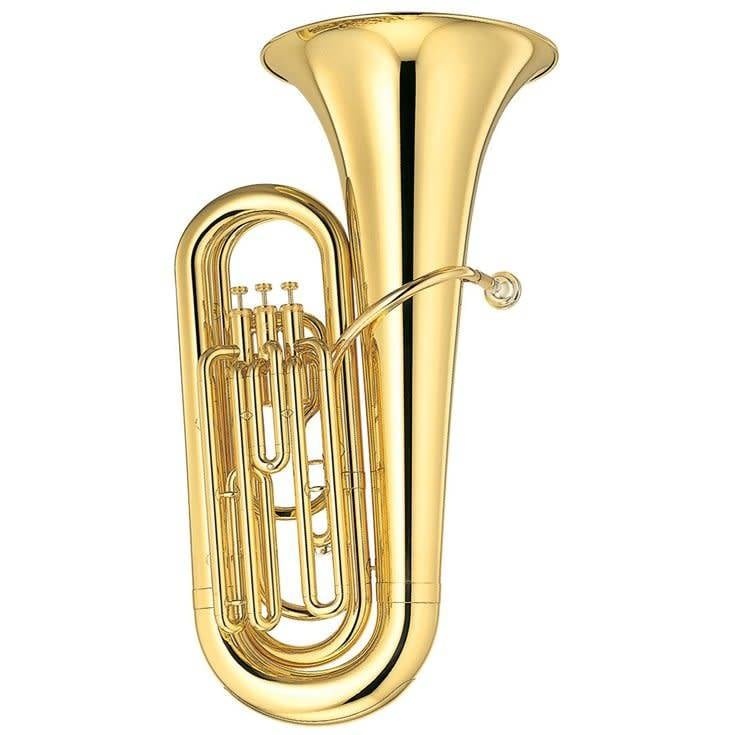
Yamaha YBB-105 3/4 Tuba
La ligne Standard des gros tubas Yamaha offre des caractéristiques professionnelles tout en affichant le tarif des instruments d’études. Ces modèles reprennent de nombreuses qualités de nos instruments haut de gamme. Ils délivrent un son plein, riche en harmoniques, avec une réponse rapide et précise. La justesse et le confort de jeu sont irréprochables. Le modèle YBB-105 est plus léger que les instruments professionnels ce qui assure à l’étudiant une prise en main plus facile. Pour autant, le son n’a pas été négligé : il est riche et plein sur tous les registres.
Brand: Yamaha
Category: Arts & Entertainment > Hobbies & Creative Arts > Musical Instruments > Brass Instruments > Tubas